Geohash

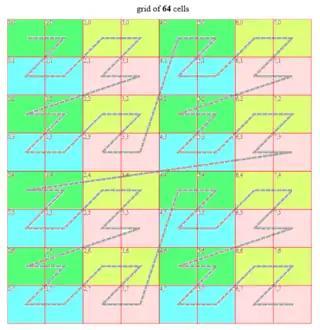
The curve of the grid of 32 cells was obtained merging 2 by 2 cells of the "next level" (64 cells grid illustrated here) to obtain a geometrical representation of the "odd-digit Geohash".

It is possible to build the "И-order curve" from the Z-order curve by merging neighboring cells and indexing the resulting rectangular grid by the function formula_7. The illustration shows how to obtain the grid of 32 rectangular cells from the grid of 64 square cells.